Mischa Elman

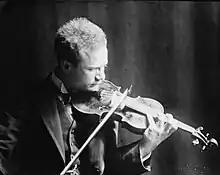
Portrait photograph of Mischa Elman, 1915

Elman was still only a boy when Auer arranged for him to play with the famous Colonne Orchestra during their visit to Pavlovsk. Knowing Édouard Colonne's hatred of child prodigies, Auer did not tell him Elman's age when making the arrangements, and not until the famous conductor saw young Mischa waiting to go on the platform did he realize that he had engaged a child. He was furious, and flatly refused to continue with the programme. Frantic attempts were made to assure him that Elman had the recommendation of Auer himself and was well capable of doing justice to the music, but Colonne was adamant, "I have never yet played with a child, and I refuse to start now", he retorted. So Elman had to play with piano accompaniment while conductor and orchestra sat listening." According to Elman: "I was eleven at the time. When Colonne saw me, violin in hand, ready to step on the stage, he drew himself up and said with emphasis: 'I play with a prodigy! Never!' Nothing could move him, and I had to play to a piano accompaniment. After he had heard me play, though, he came over to me and said: 'The best apology I can make for what I said is to ask you to do me the honor of playing with the Orchestre Colonne in Paris.' He was as good as his word. Four months later I went to Paris and played the Mendelssohn concerto for him with great success."